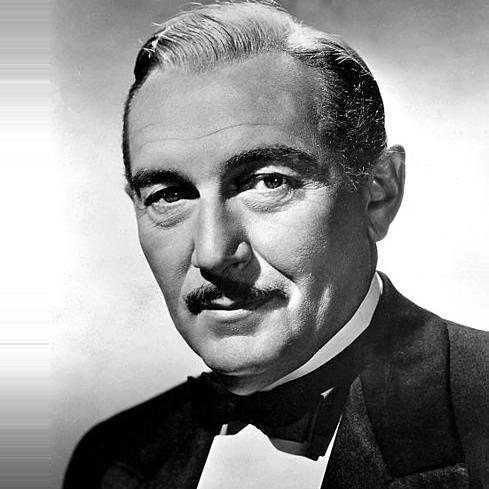
Age: 58